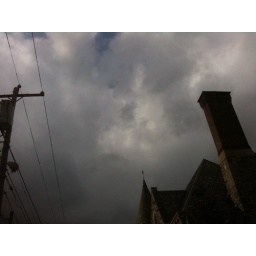
Storm clouds over church tower Baltimore ave